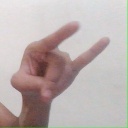
अक्षर: च